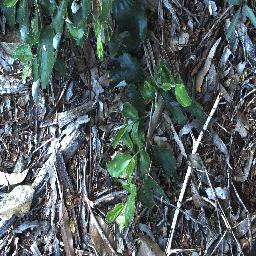
Label: chinee_apple